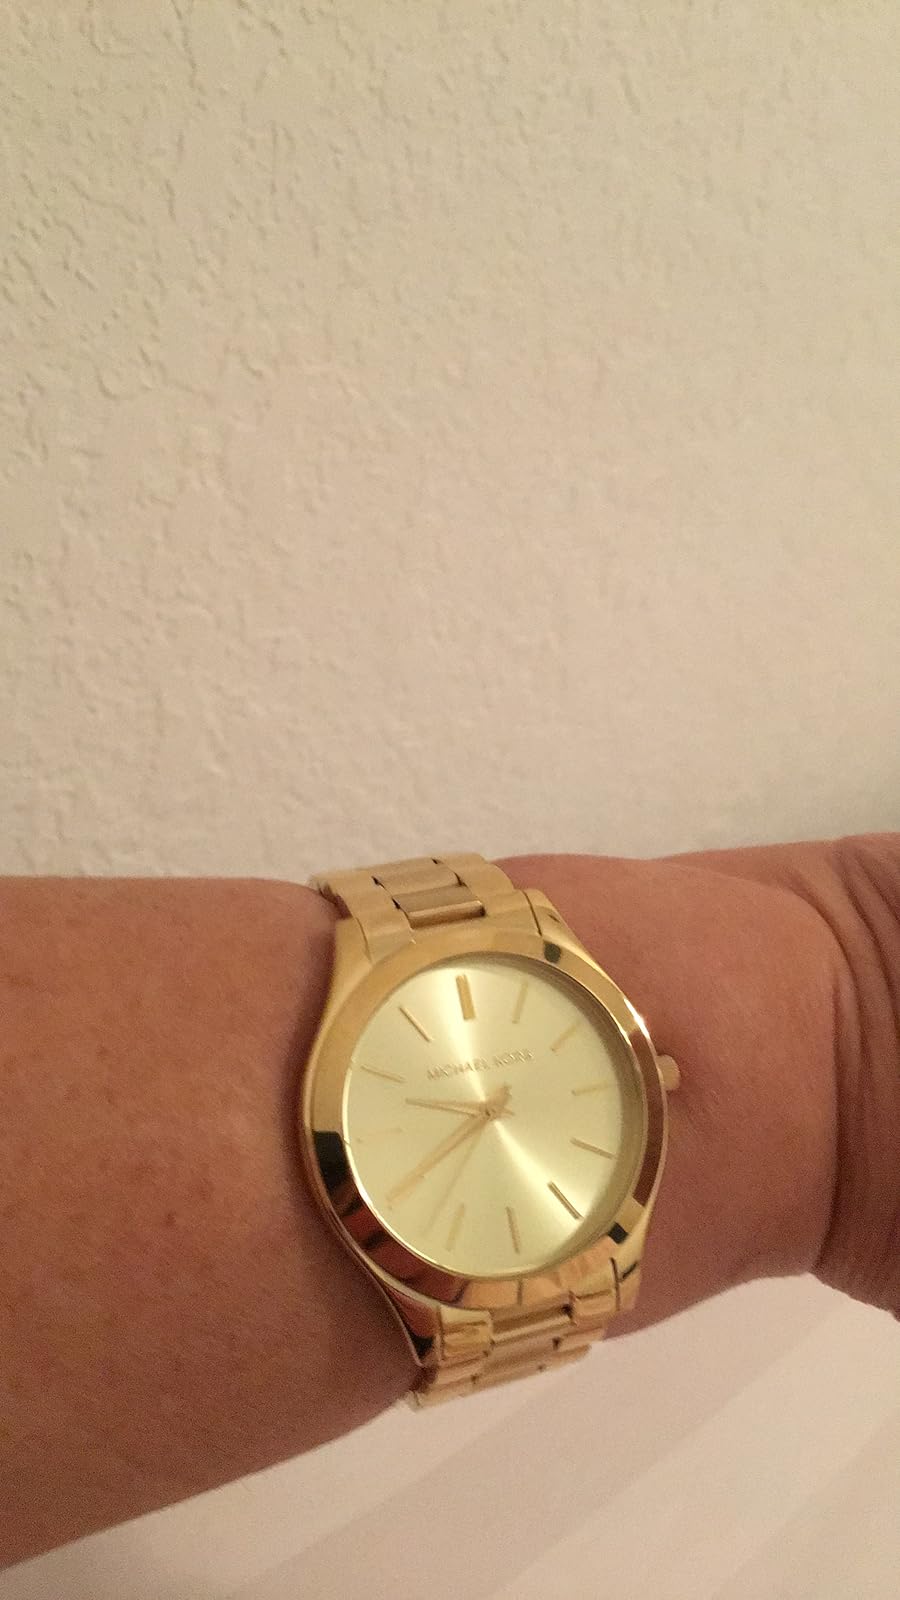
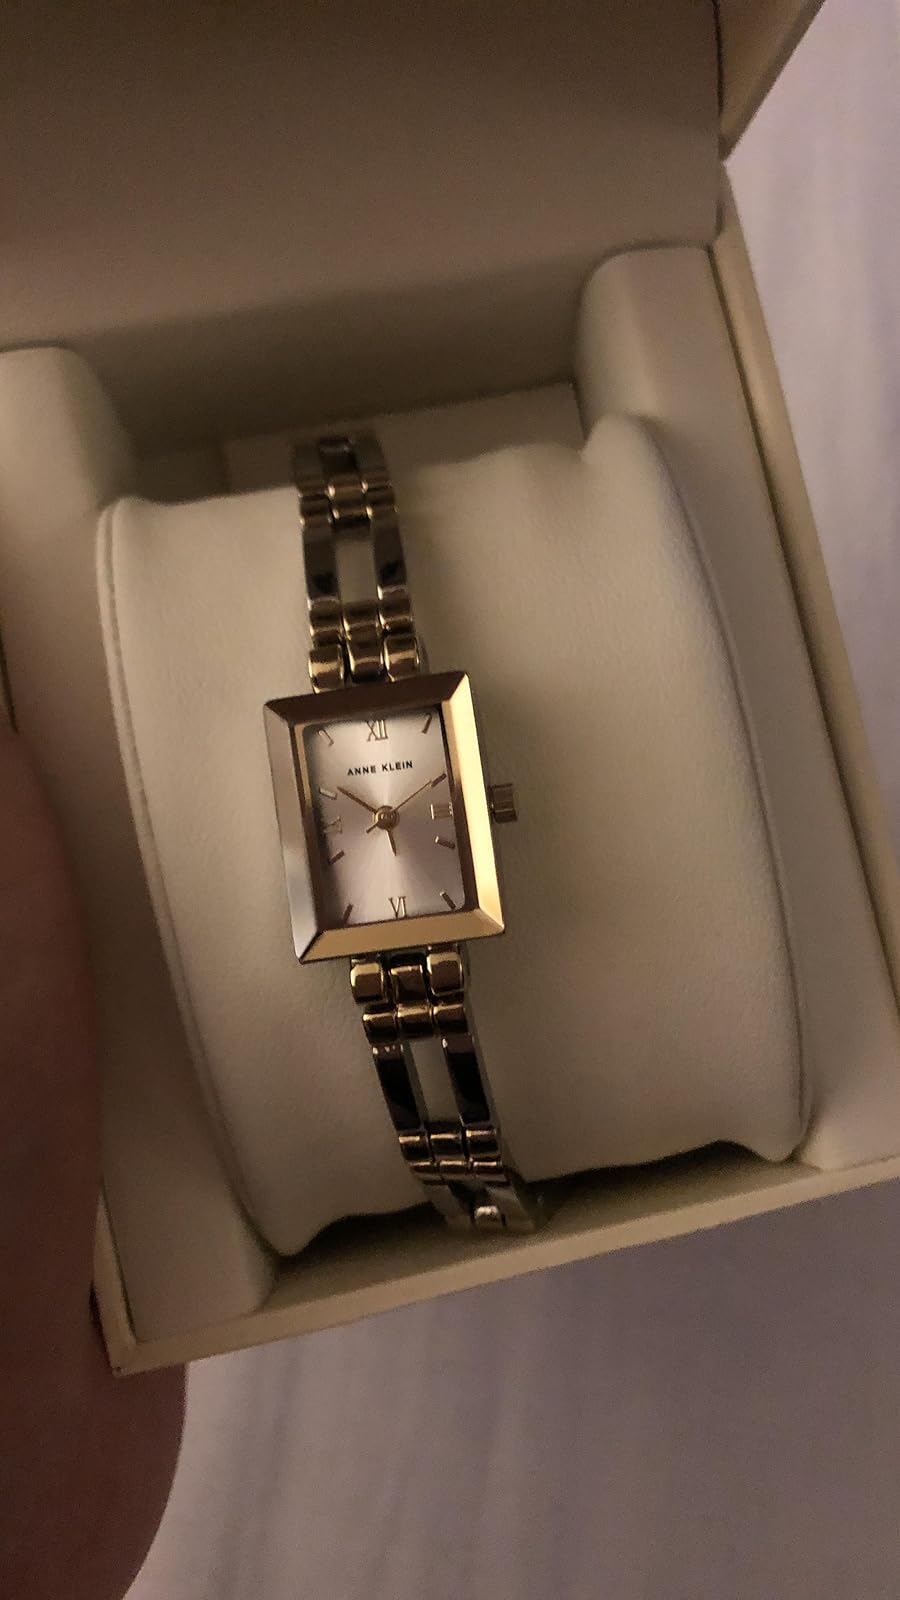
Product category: accessories_watch
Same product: no